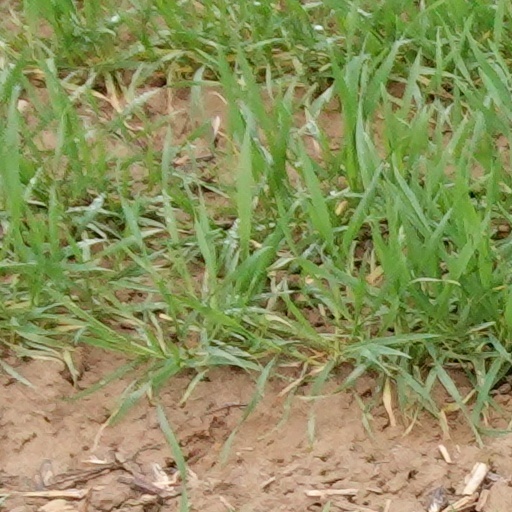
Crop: wheat